Sky position (RA, Dec in degrees): 165.496, 8.109
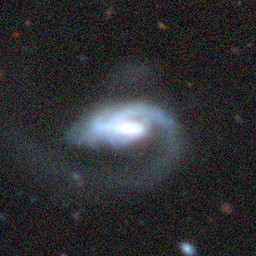
Galaxy morphology: Disturbed Galaxies